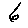
Label: 6